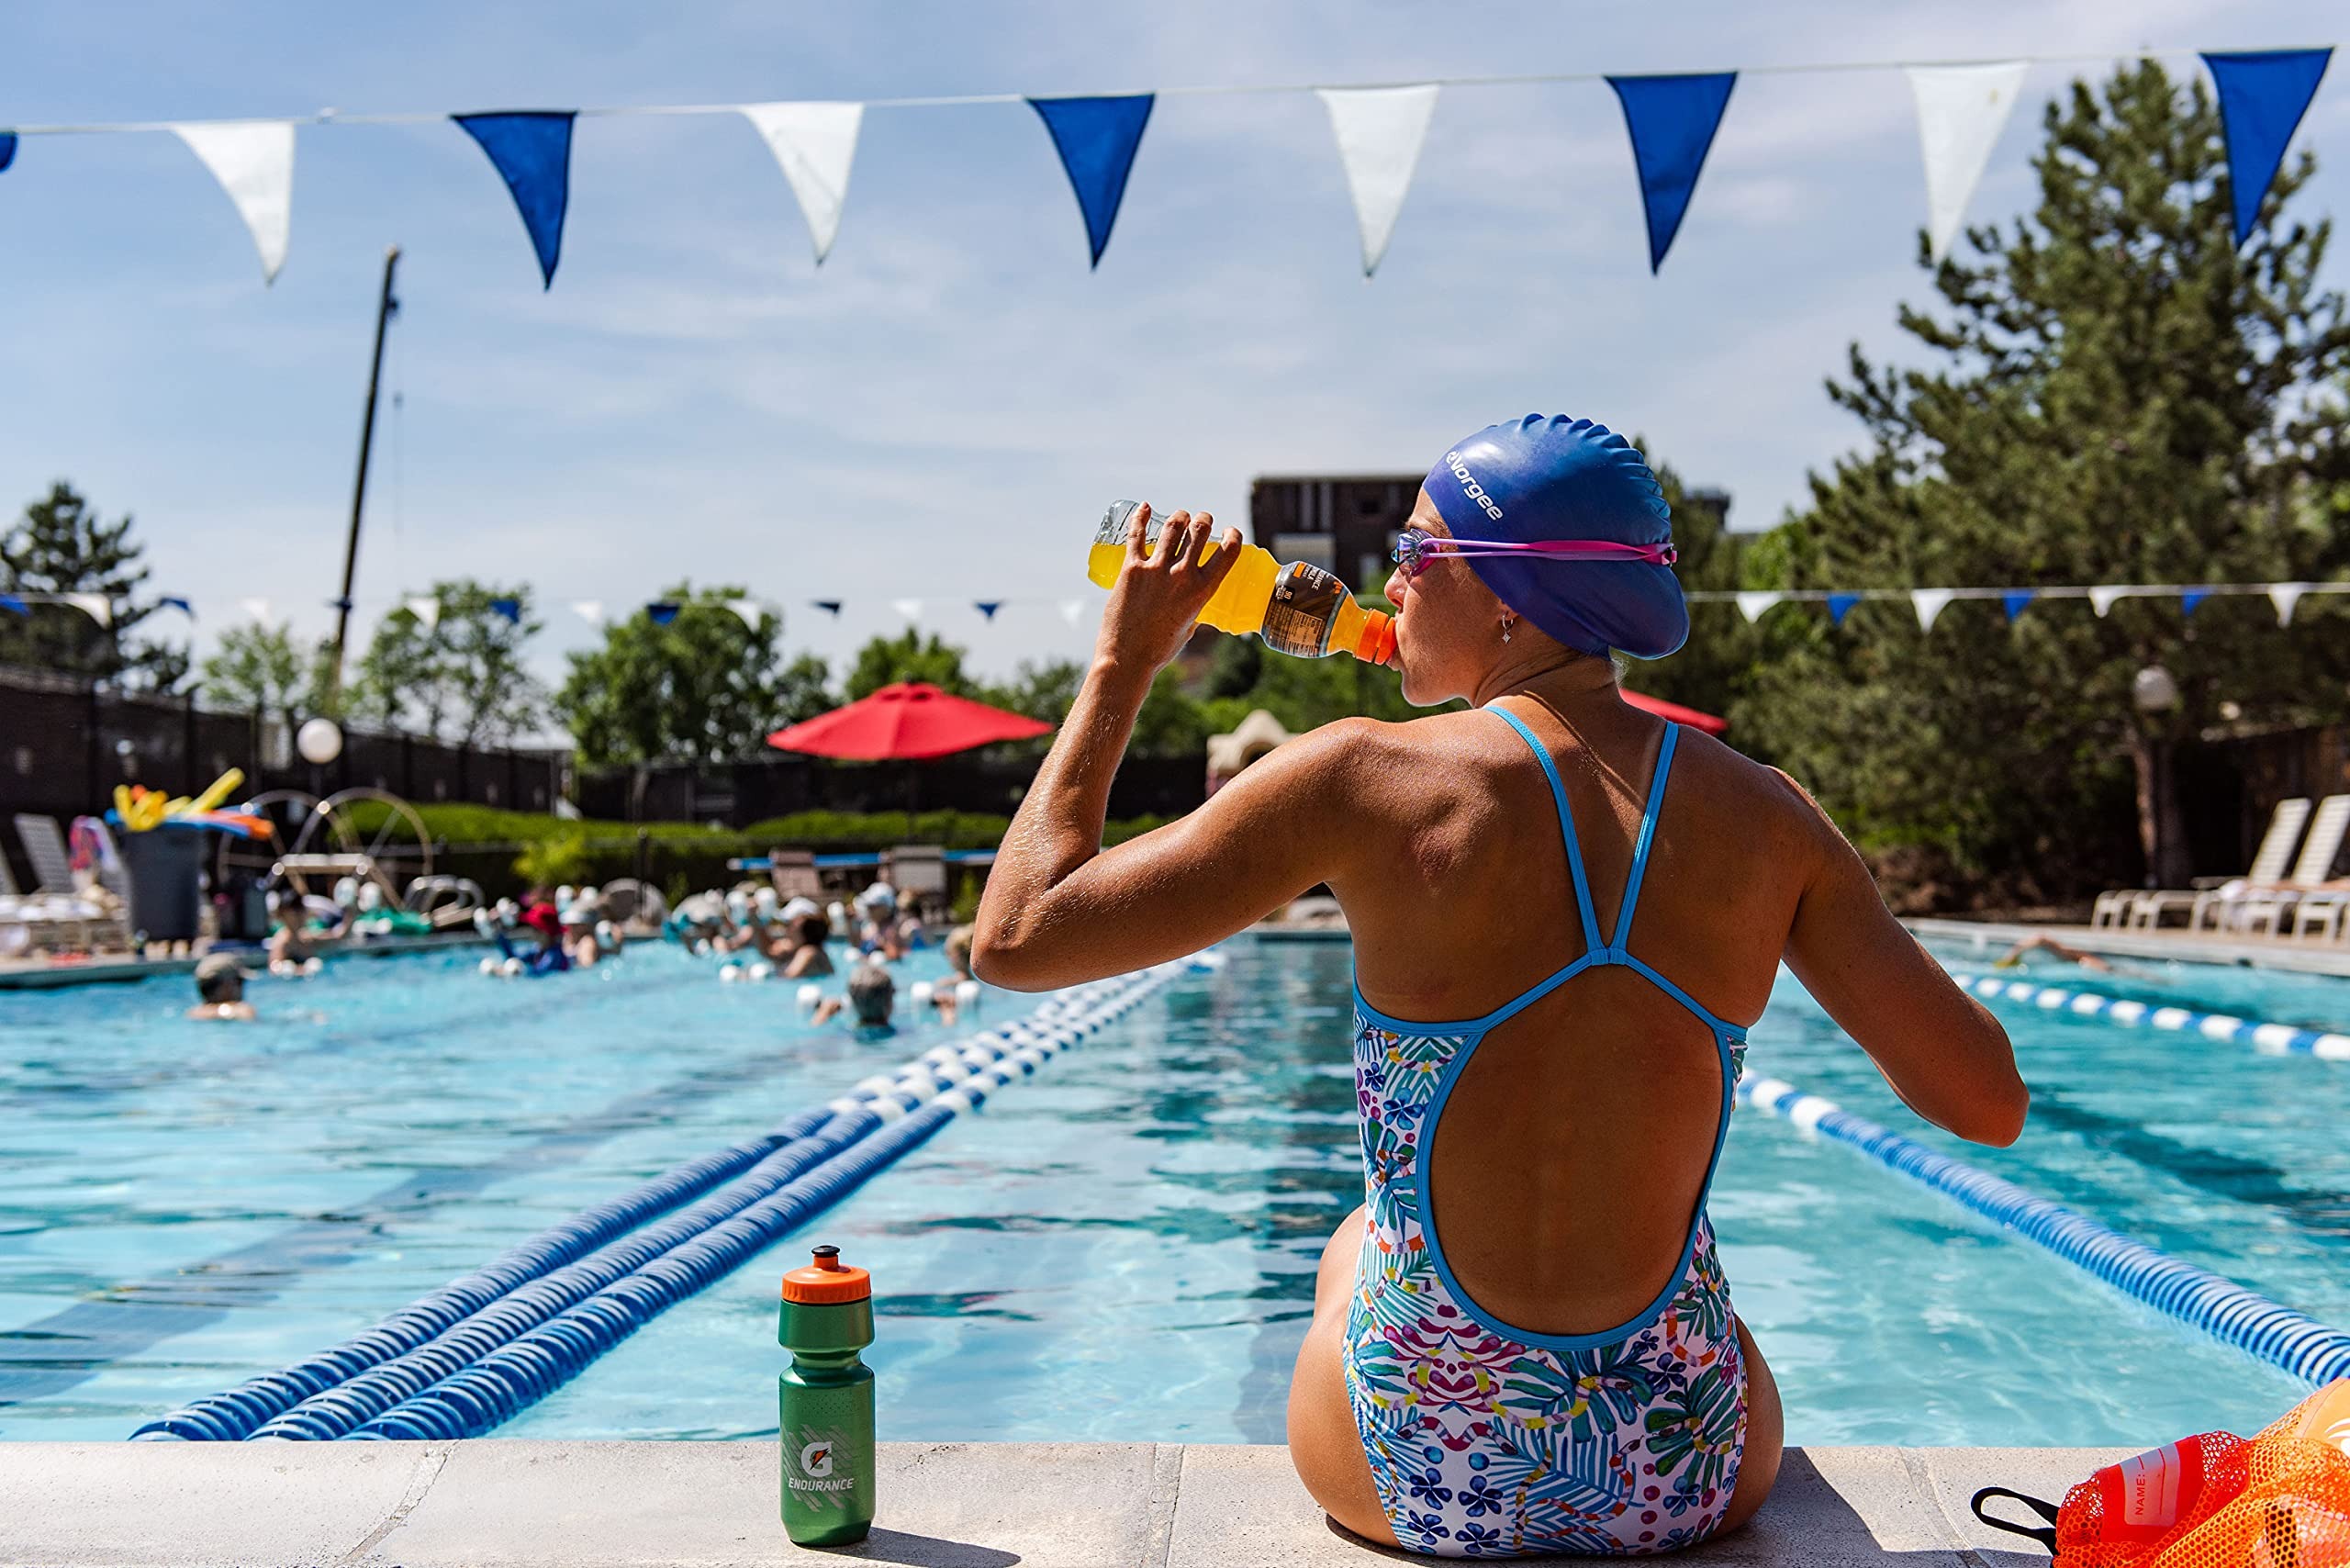
Item Name: Gatorlyte Rapid Rehydration Electrolyte Beverage 20 Ounce Bottles 12 Pack (Watermelon)
Bullet Point 1: 12 Bottles of Watermelon Gatorlyte
Bullet Point 2: Scientifically formulated for rapid rehydration.
Bullet Point 3: No Artificial Sweetners or Flavors
Bullet Point 4: Specialized Blend of 5 Electrolytes - Sodium, Potassium, Chloride, Calcium
Bullet Point 5: 60% Lower Sugar then leading Sports Drinks
Product Description: Scientifically formulated for rapid rehydration.
Value: 240.0
Unit: Fl Oz

Price: 3.49